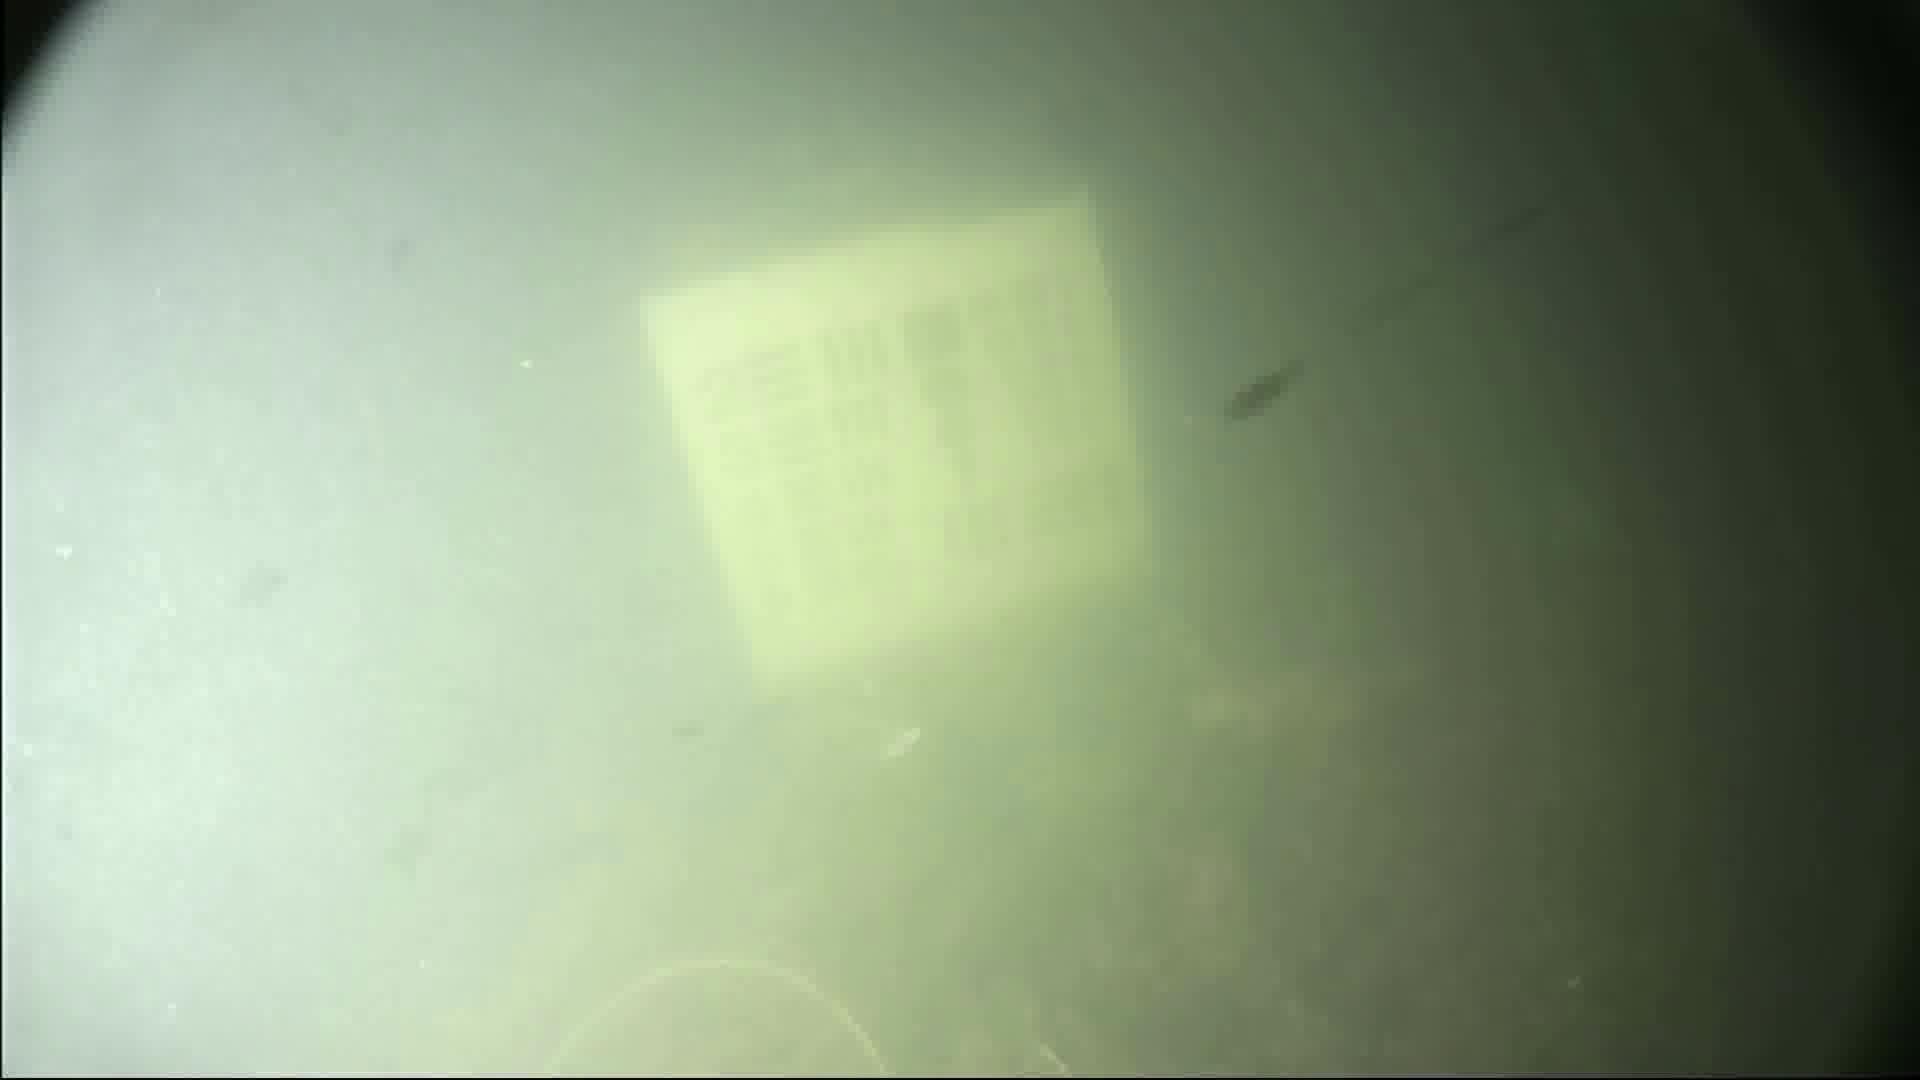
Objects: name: small_fish